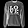
Label: Pullover